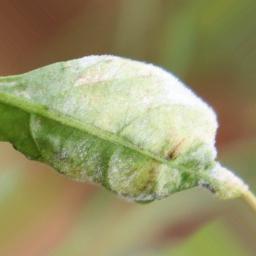
Label: powdery mildew